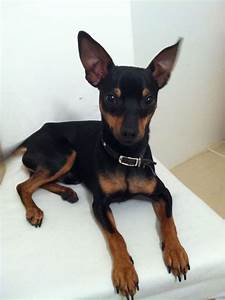
Label: dog